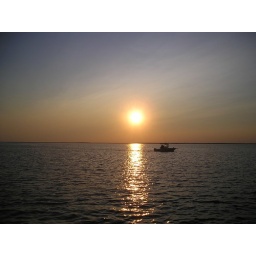
The wonderful long beach island bay at sunset, boat drifting by